The Spy Who Loved Me (film)

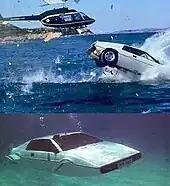
The Lotus Esprit as seen diving into the sea and then in submarine mode

Ian Fleming permitted Eon to use only the name of his novel but not the actual plot. Broccoli commissioned a number of writers to work on the script, including Stirling Silliphant, John Landis, Ronald Hardy, Anthony Burgess, Cary Bates, and Derek Marlowe. The British television producer Gerry Anderson also stated that he provided a film treatment (although originally planned to be "Moonraker") very similar to what ended up as "The Spy Who Loved Me". Bates's script featured Bond and his former ally Tatiana Romanova teaming up to stop a SPECTRE hijacking of a nuclear submarine coordinated by Hugo Drax from a base underneath Loch Ness. Burgess's draft, featuring characters from his previous novel "", featured Bond fighting the criminal organisation CHAOS in Singapore and thwarting a plot to assassinate Queen Elizabeth II by a bombing of Sydney Opera House. Andrew Biswell of the International Anthony Burgess Foundation described it as "an outrageous medley of sadism, hypnosis, acupuncture, and international terrorism." Landis, working in the same office as Burgess, wrote a separate screenplay about Bond stopping a kidnapping of the Pope in Latin America.